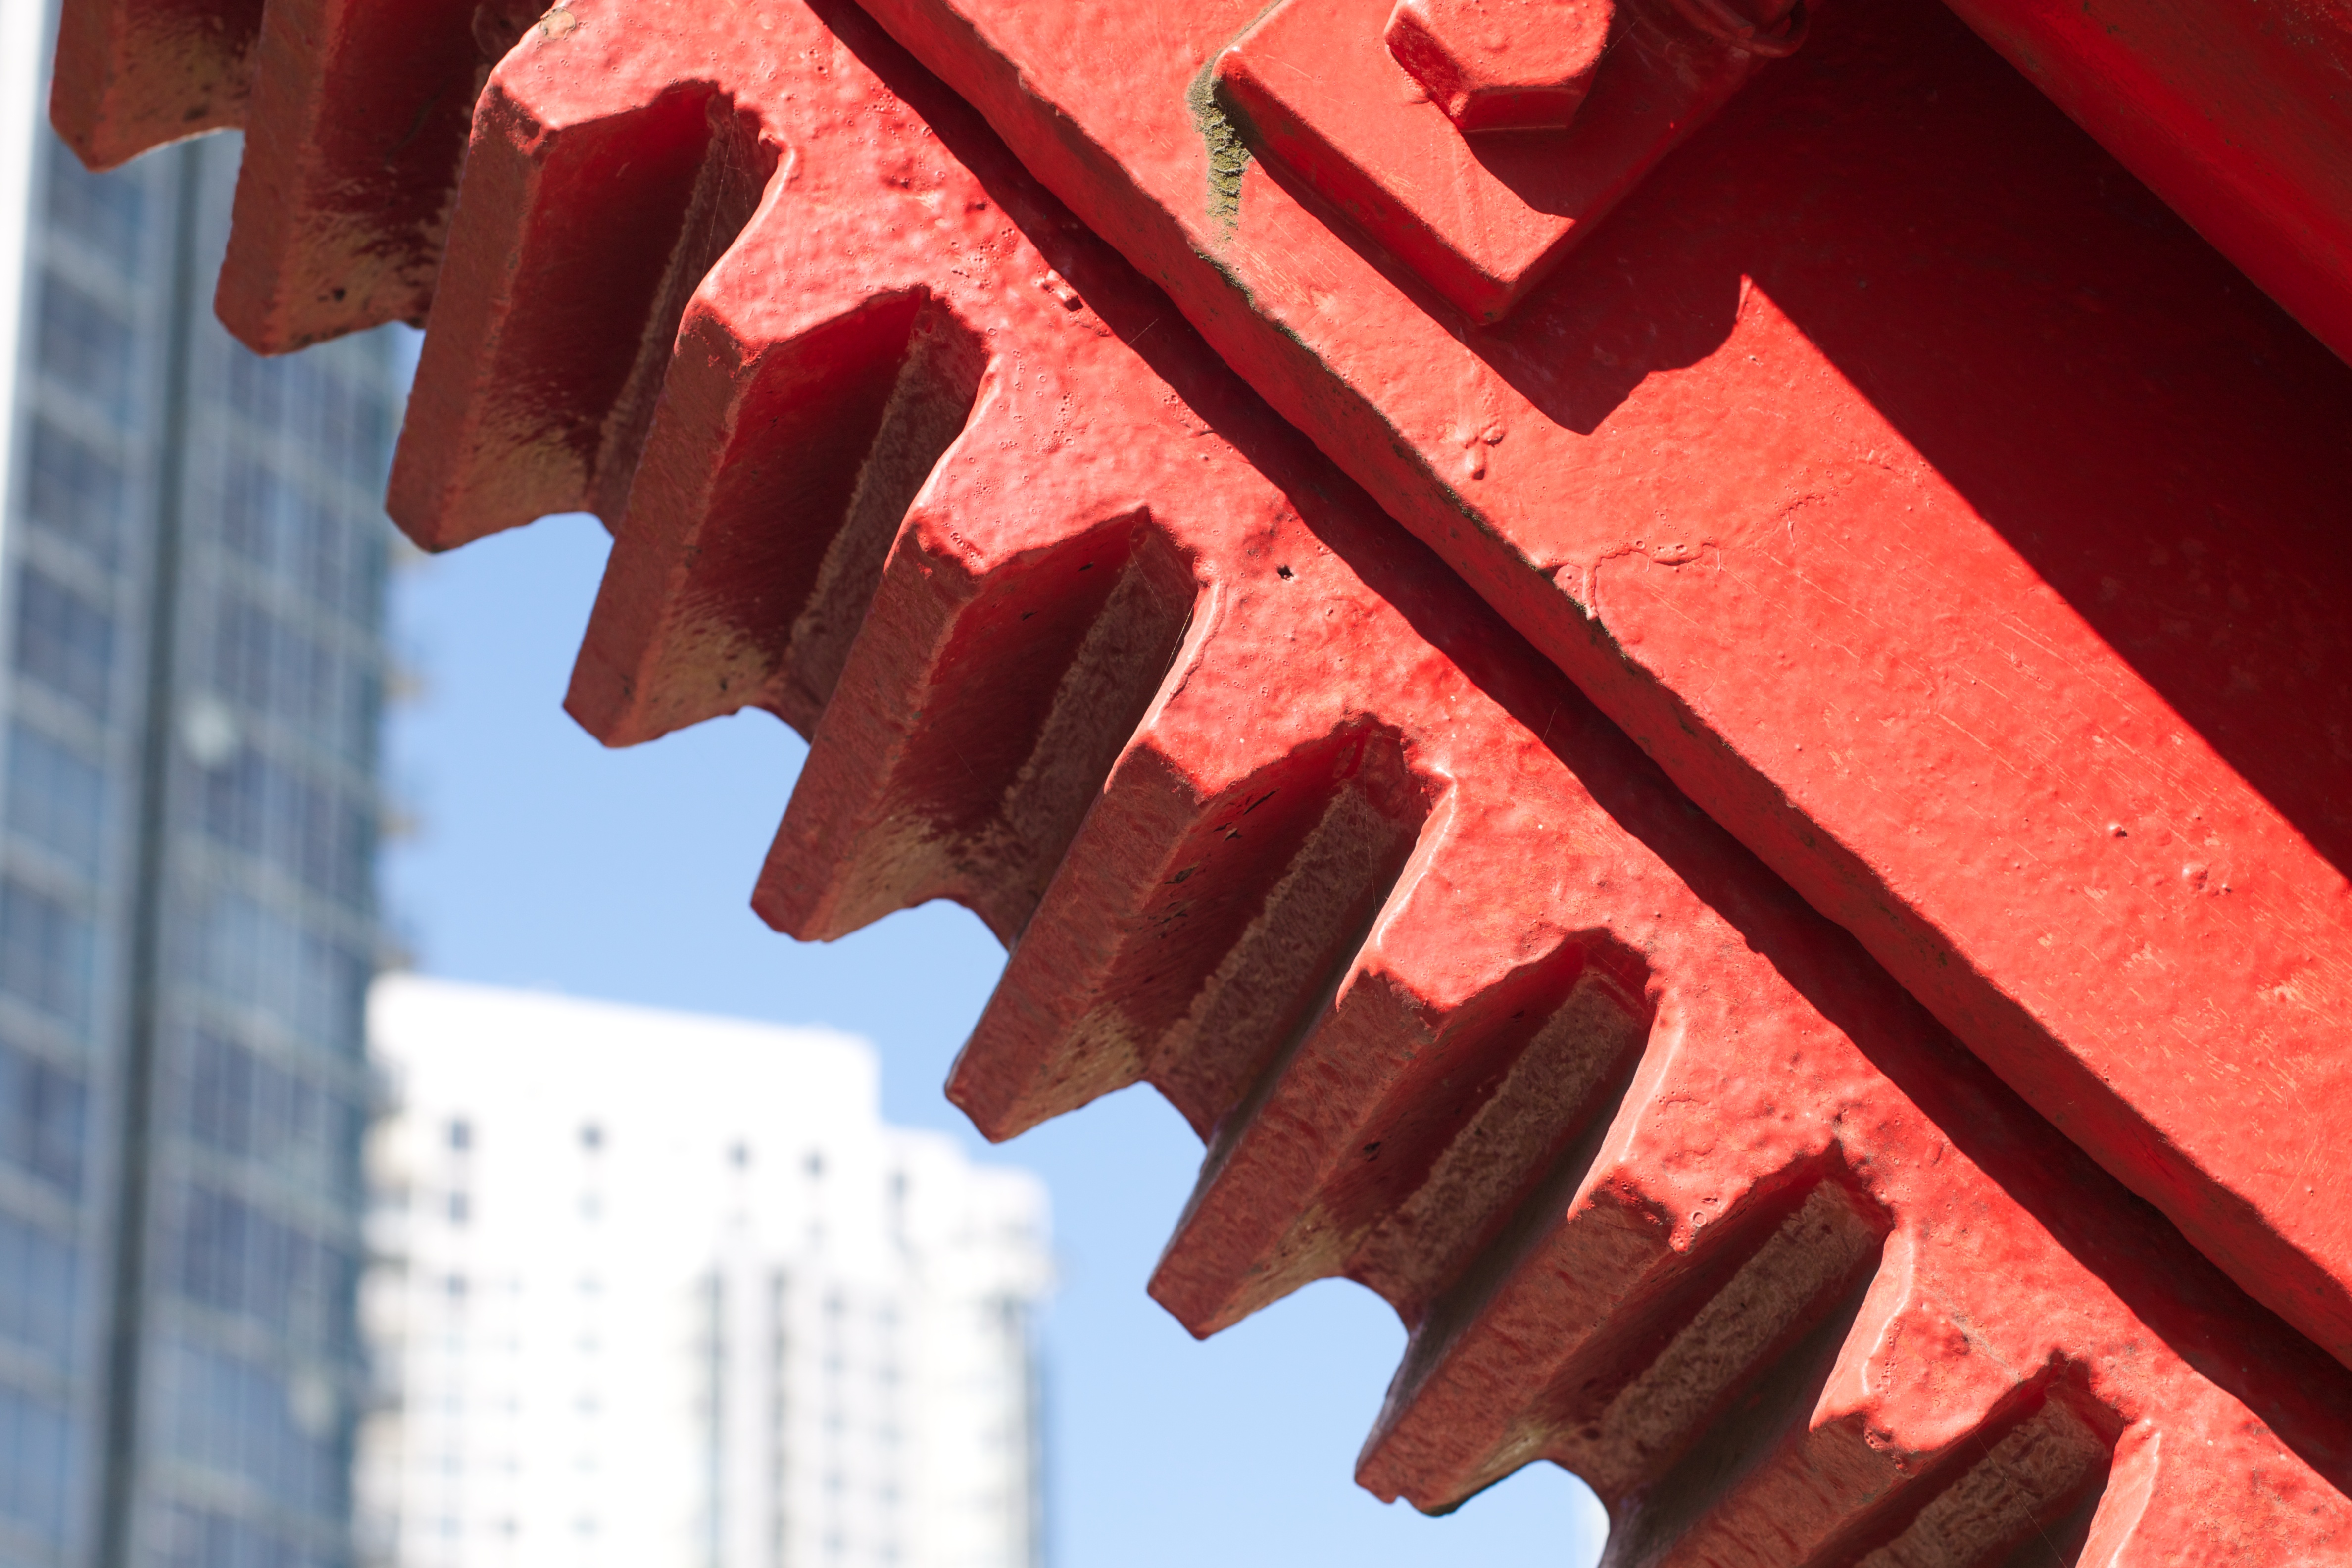
number, line, red, color, shape